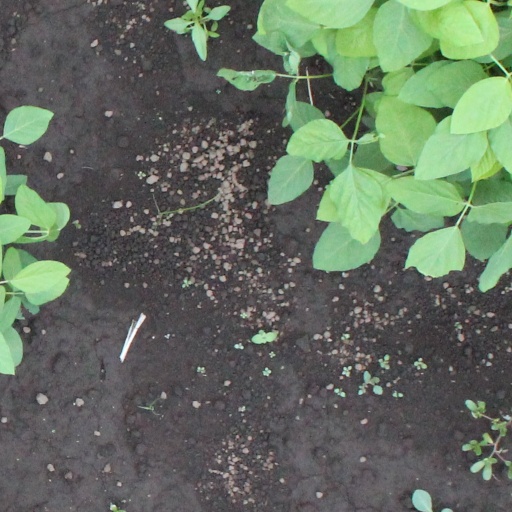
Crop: soybean